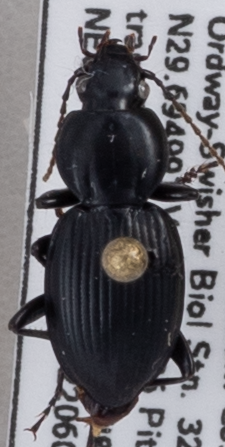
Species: Cyclotrachelus faber
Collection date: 2022-06-02 04:00:00
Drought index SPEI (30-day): -0.926
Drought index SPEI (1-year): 0.728
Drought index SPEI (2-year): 0.47